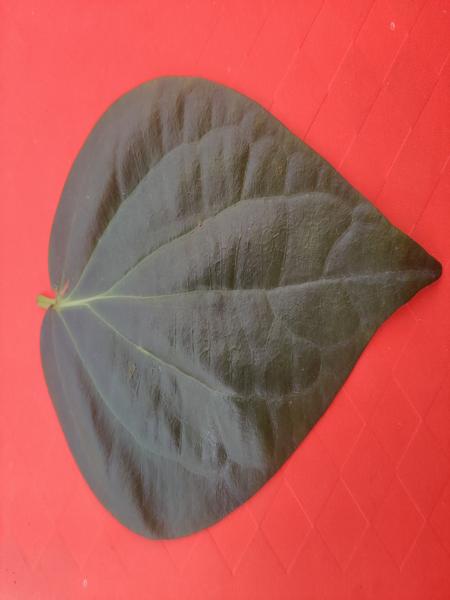
Plant: Betel